Swensen's

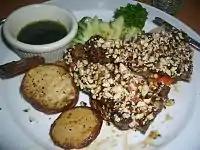
Lamb Chop with almonds, Swensen's Singapore.

In India, the company opened its first store in Bangalore at Mantri Mall, marking the first of 80 stores over the next 5 years scheduled to open all over South India. Swensen's is also now open in Ho Chi Minh City, Vietnam. In March 2014, Swensen's opened its first restaurant in Yangon, Myanmar.